Stray Dog Café

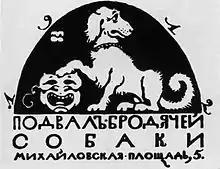
Stray dog logo 1912

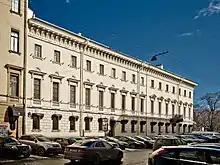
Italianskaya St.

The Stray Dog (also known as the Stray Dog Cellar, Stray Dog Cabaret and the Society for Intimate Theatre) was a café and cabaret located at Mikhailovskaya Ploshchad, 5 (Ploshchad Isskustv), Square of the Arts up to Summer Gardens, St. Petersburg, Russia. Theatrical performances, lectures, poetry and musical evenings were held here.